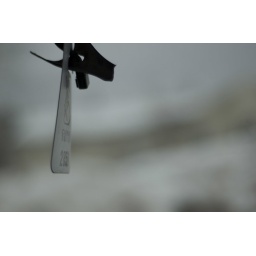
sign in car